Providence Grays (minor league)

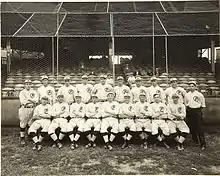
1914 Providence Grays with Babe Ruth

The minor league Providence Grays was the name of several minor league baseball teams between and . These teams were unconnected to the Major League Baseball Providence Grays.